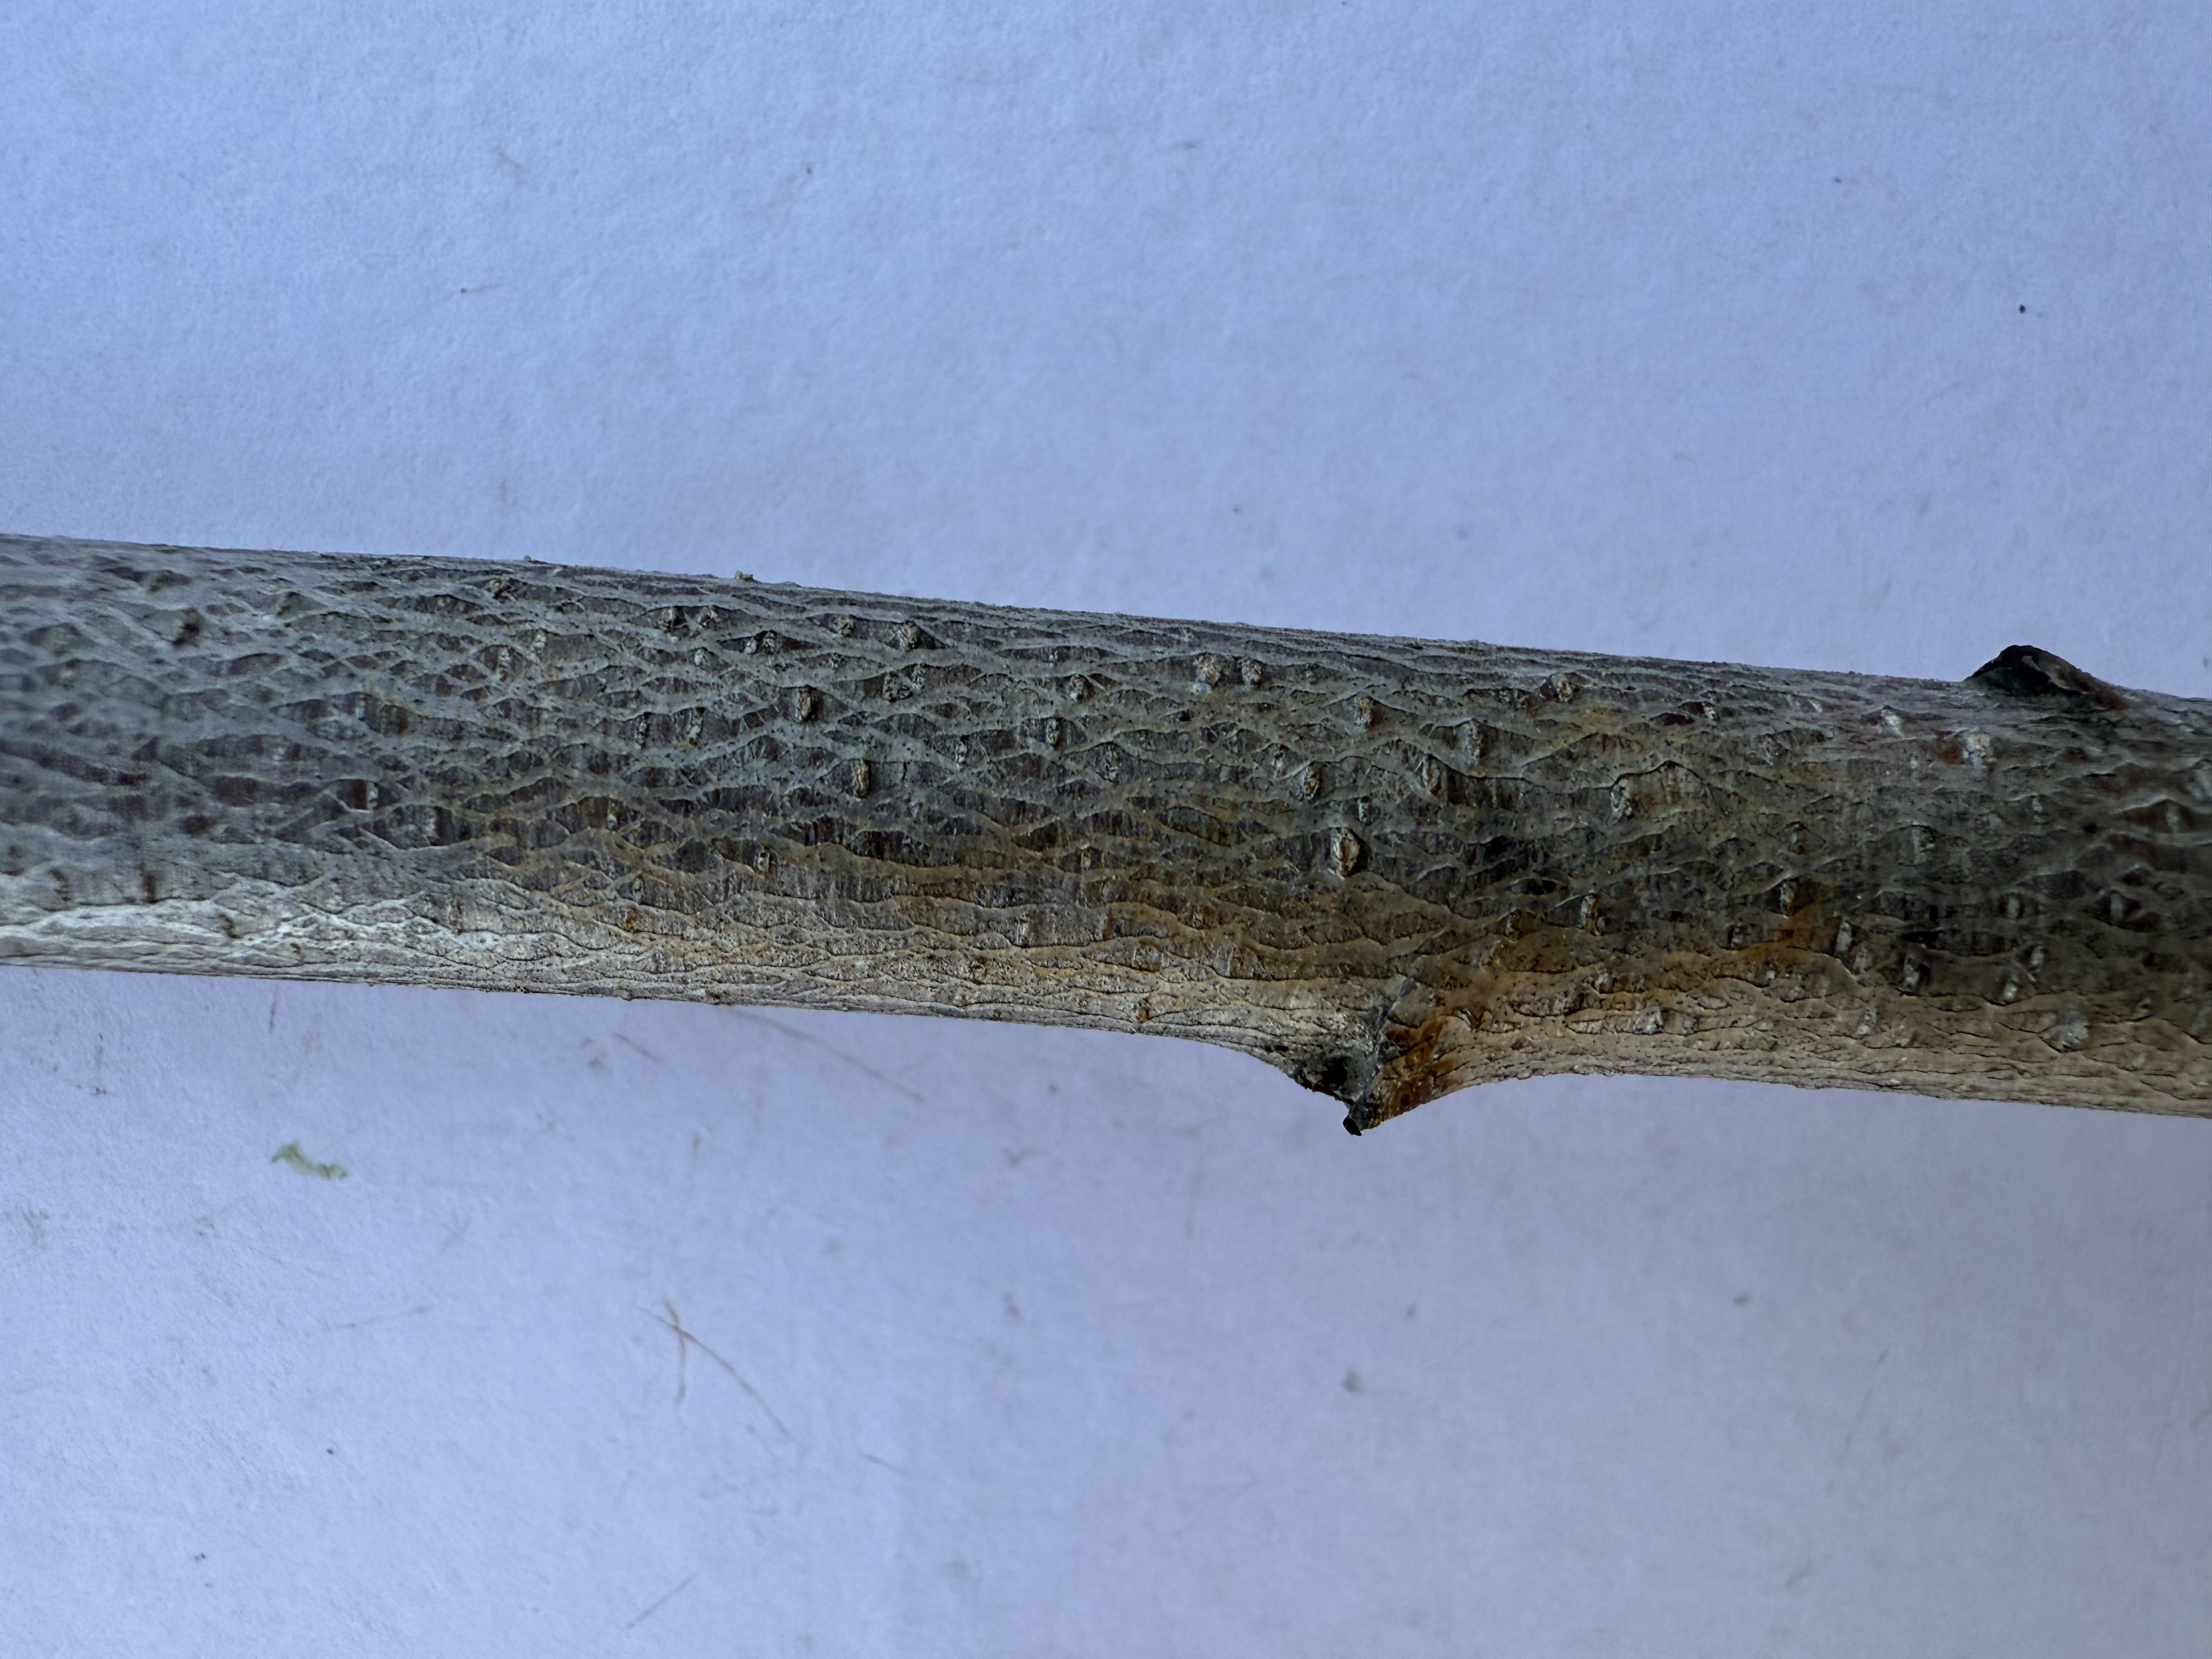
Variety: Red Nectarine